Sultanate of Sarawak

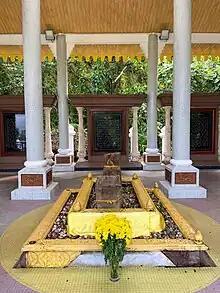
Mausoleum of Sultan Ibrahim Ali Omar Shah (Sultan Tengah) in Santubong, Sarawak.

Located further up of the Sambas River, The Sultan's arrival in Kota Lama was greatly celebrated by the Ratu Sapundak, the King of Kota Lama who welcomed the Sultan as the royal guest of honour. The King allowed Sultan Tengah to perform his missionary activities with the local populace, despite himself being a Hindu ruler of Majapahit descent. The long stay in Sambas also saw the marriage of Sultan Tengah's prince, Radin Sulaiman to Puteri Mas Ayu Bongsu, the princess of Ratu Sapundak. The royal pair had a son named Radin Bima, who would later become the second Sultan of Sambas.